Vibrator (film)

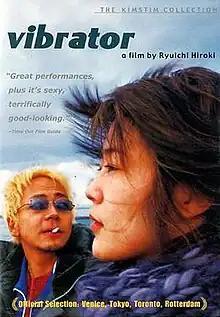

is a 2003 Japanese film directed by Ryūichi Hiroki. It is based on the 1999 book of the same name by writer Mari Akasaka.